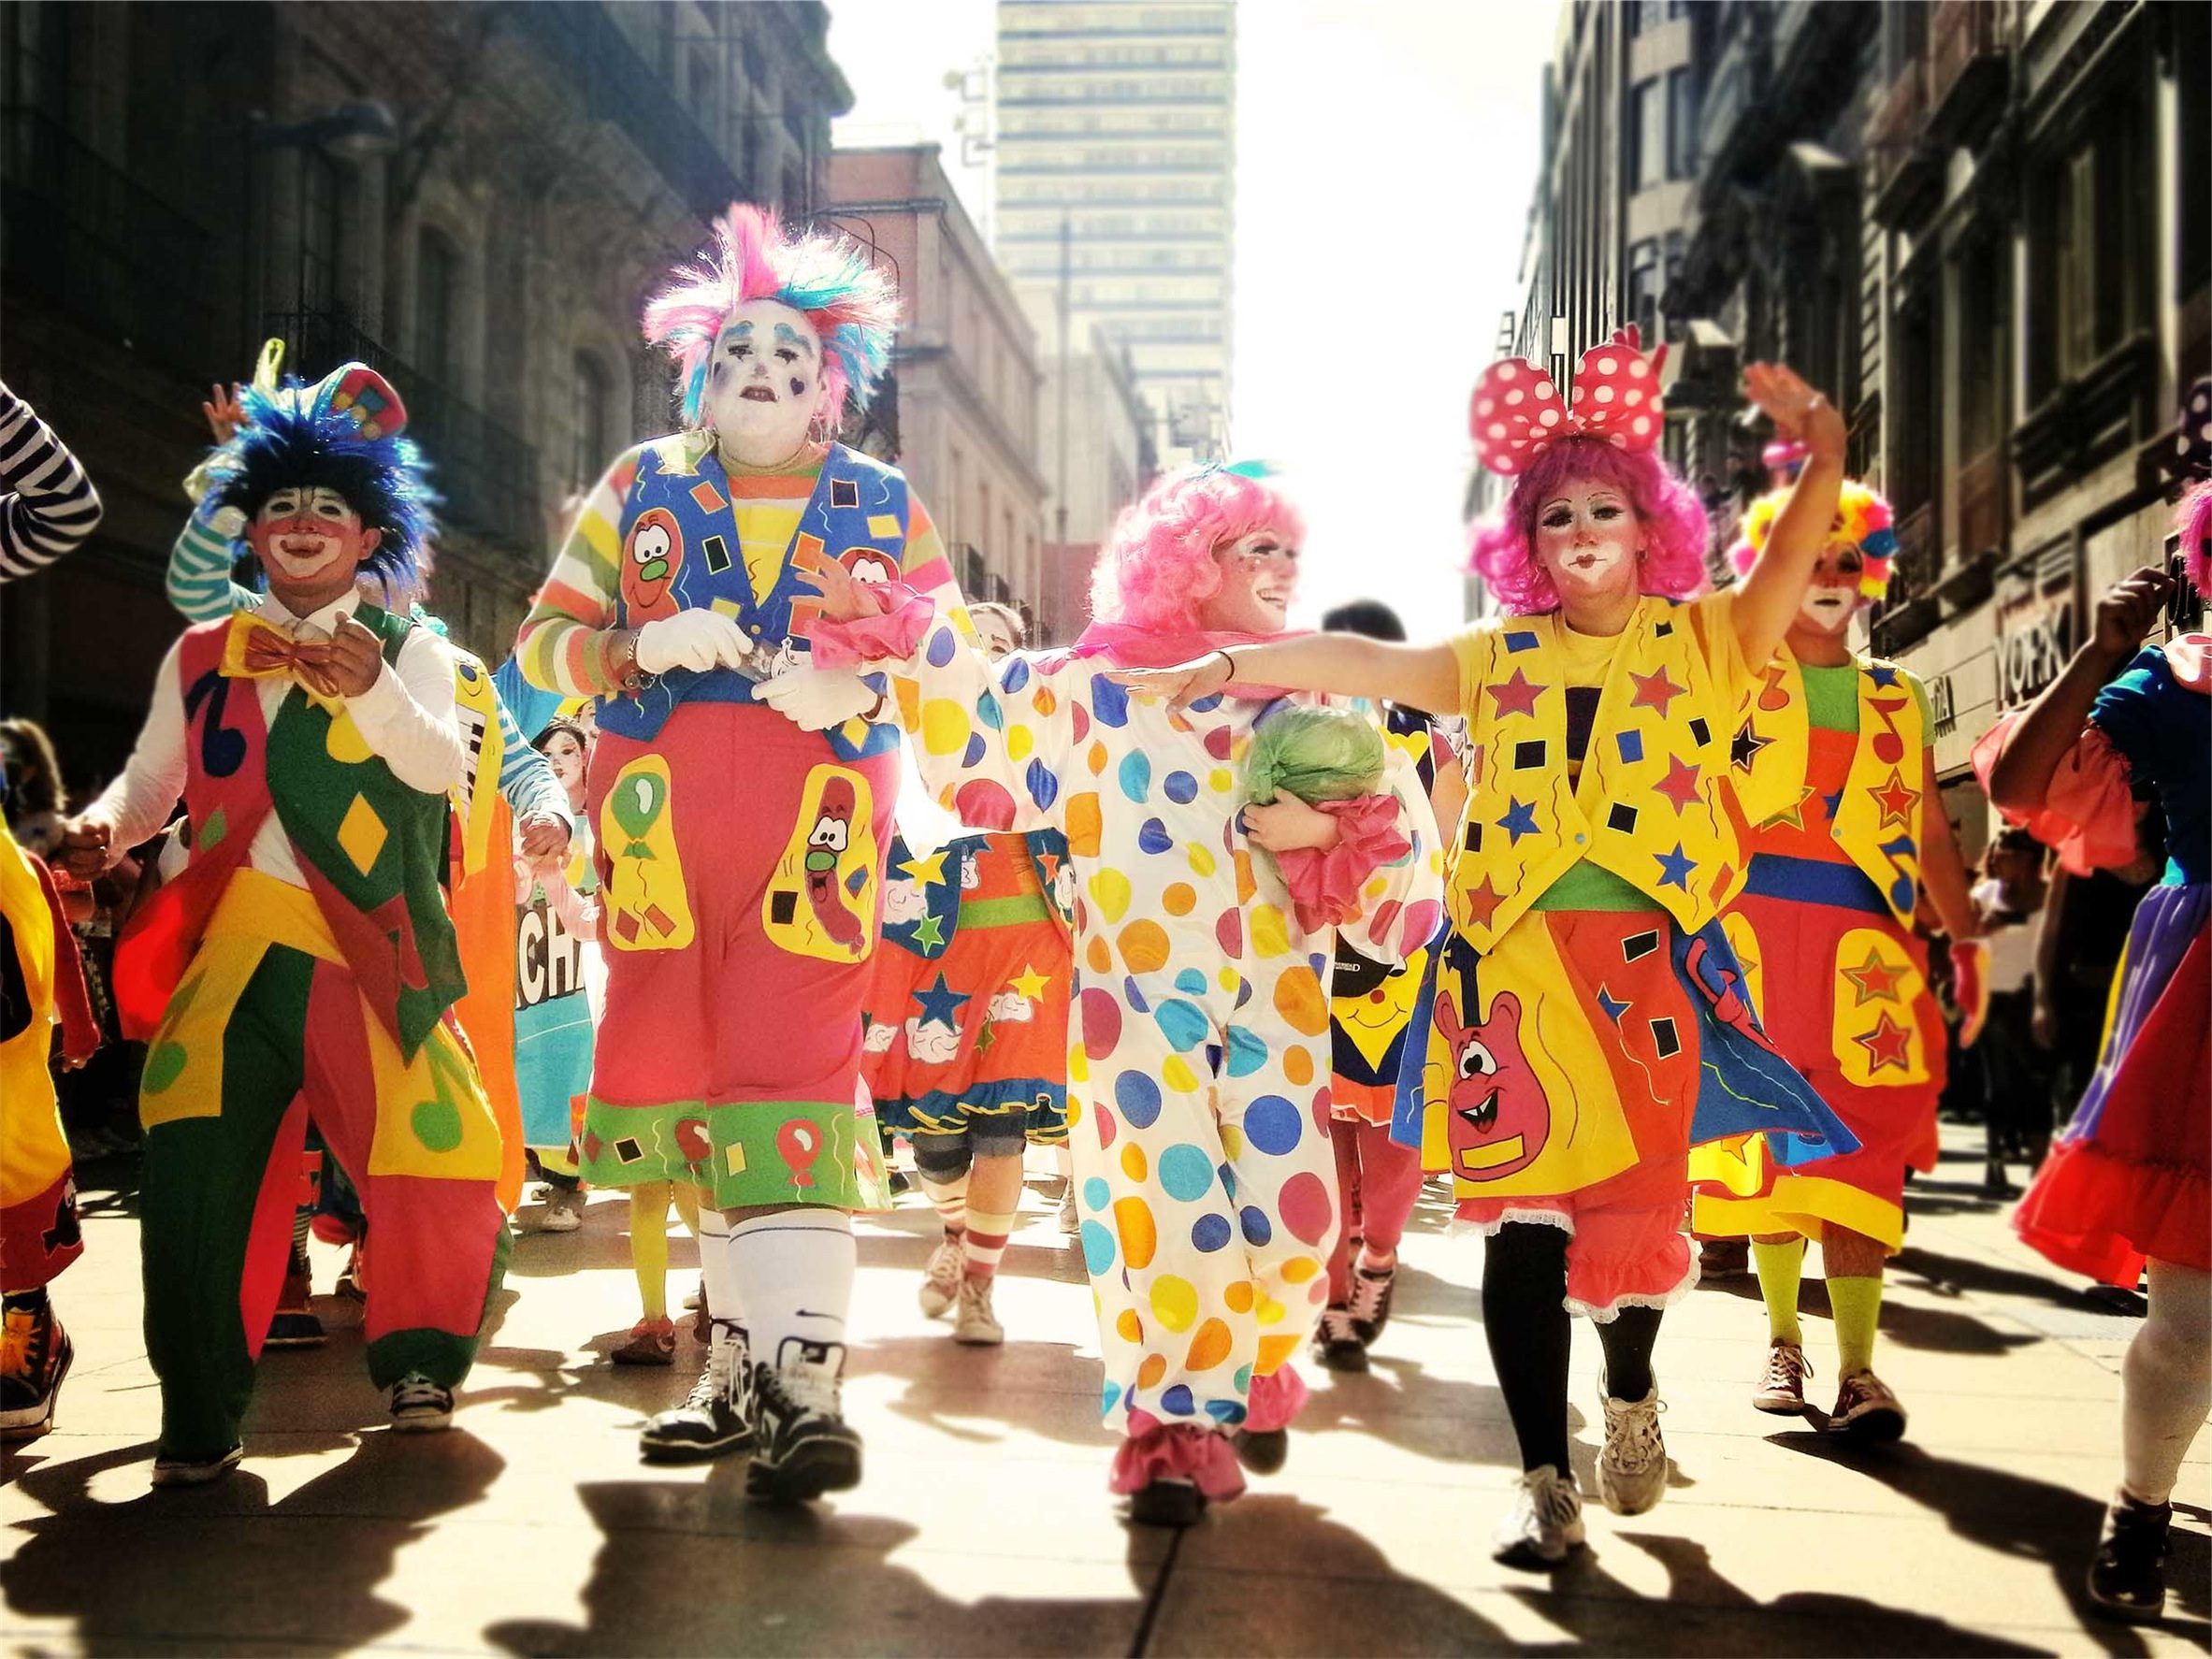
people, carnival, parade, performance art, festival, event, clowns, performing arts, musical theatre